Aabhijathyam

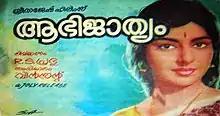
Poster

Aabhijathyam is a 1971 Indian Malayalam-language drama film directed by A. Vincent and produced by R. S. Prabhu. A remake of the Marathi film "Manini" (1961), it stars Madhu, Sharada, Sukumari and Kaviyoor Ponnamma. It was released on 12 August 1971. It was remade in Tamil as "Petha Manam Pithu" and in Telugu as "Abhimanthavalu".